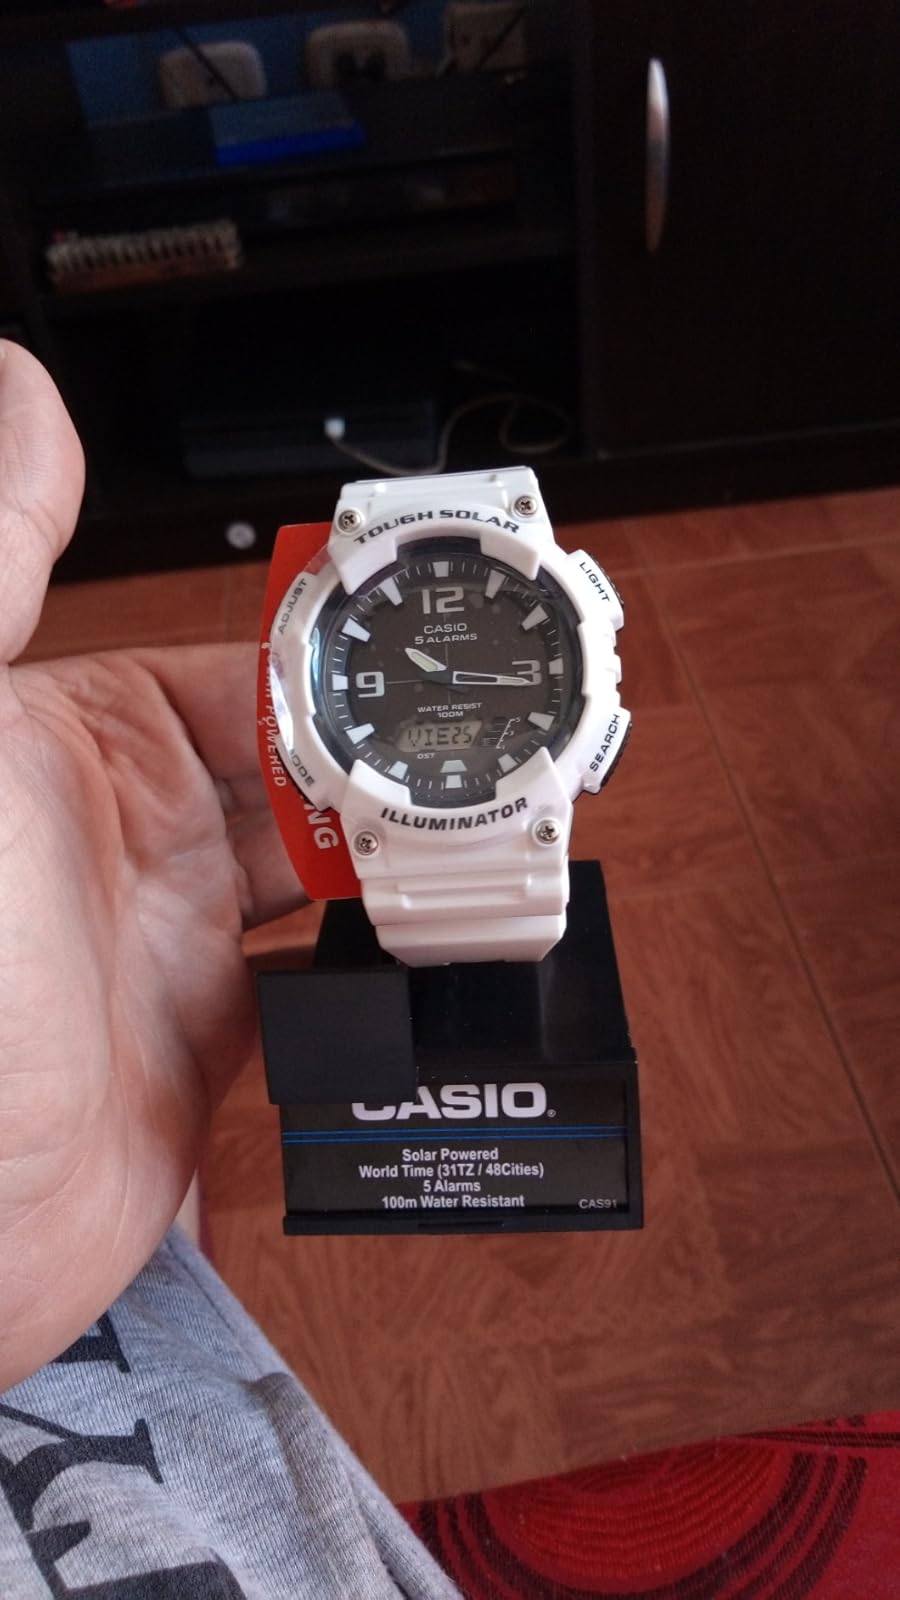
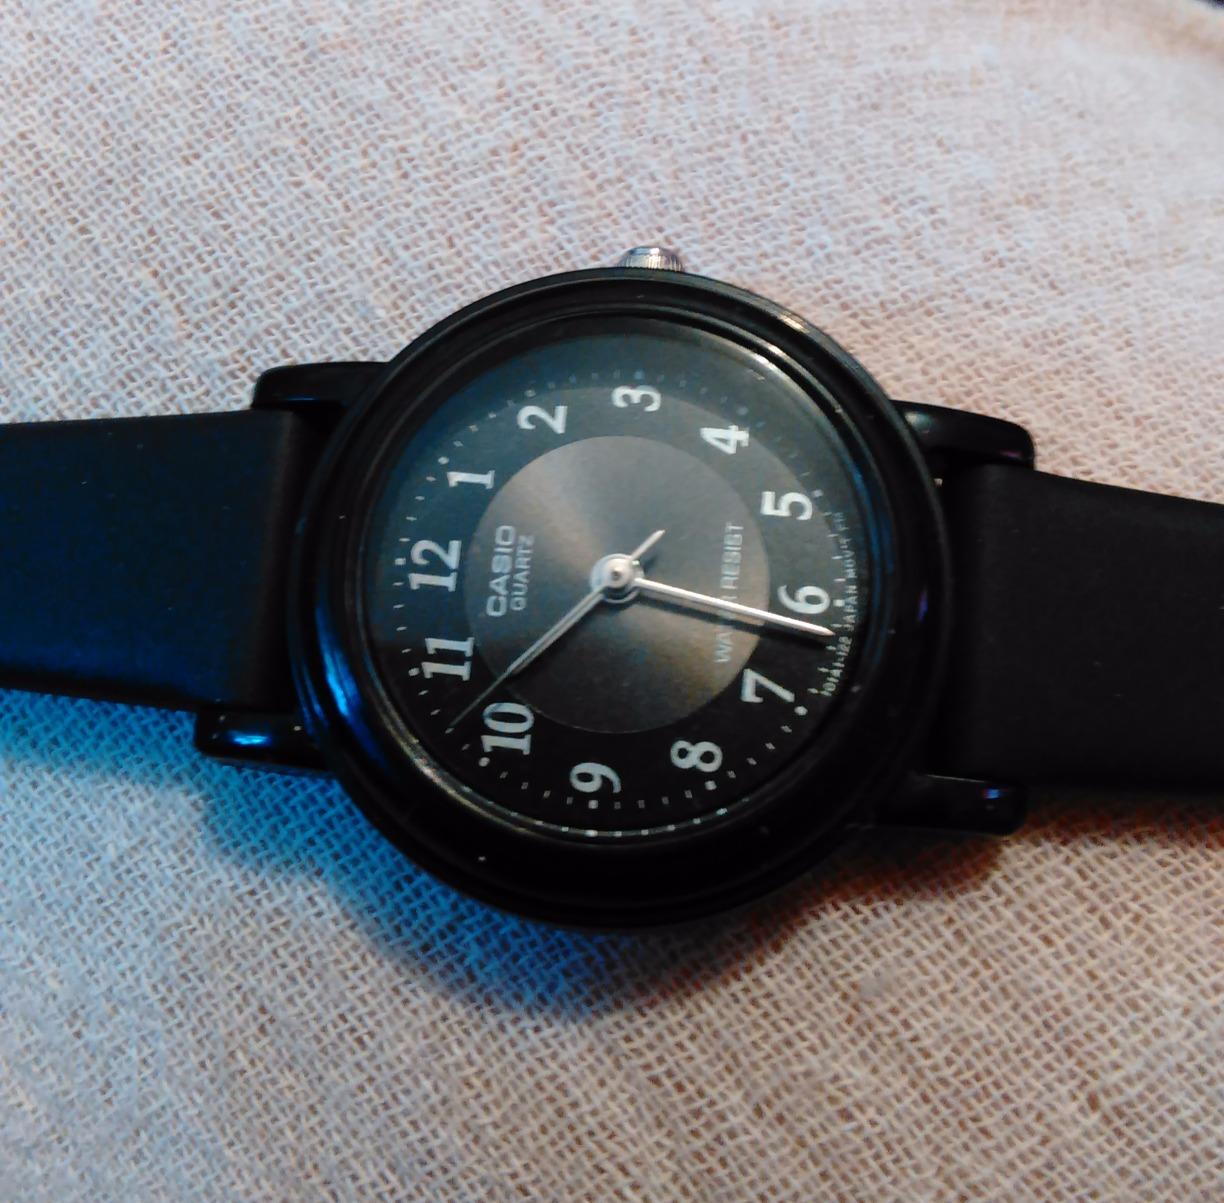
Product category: accessories_watch
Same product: no